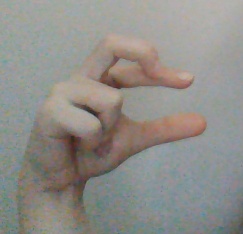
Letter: thal